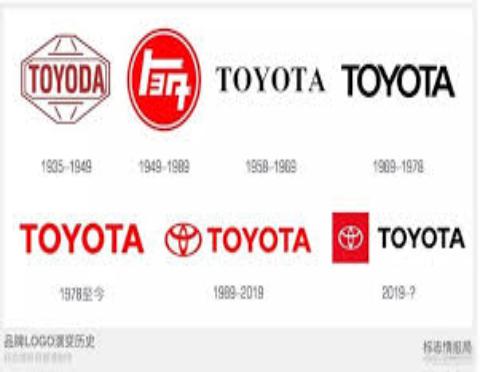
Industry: Transportation